Windmill Cottage

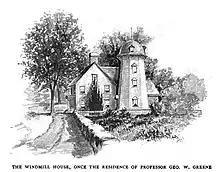
ca. 1900 image of the cottage

Longfellow first met Greene while traveling from Toulon to Pisa. Greene had moved to Italy for his health and the two bonded over a common interest in Italian language, antiquities, and contemporary art. It was Greene who first introduced Longfellow to the Italian poet Dante Alighieri. In the 1860s, Greene was one of the members of the "Dante Club", a group of scholars who assisted Longfellow in his translation of "Divine Comedy".